Polish Underground State

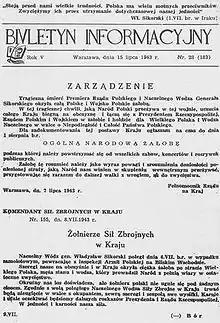
Polish Underground State's underground "Information Bulletin", 15 July 1943, reporting the death of Gen. Sikorski and ordering a national day of mourning

The government in exile, located first in France and later in the United Kingdom, with the President, Prime Minister and the Commander-in-Chief of the Polish Army was the top military and civilian authority, recognized by the authorities of the Underground State as their commanders. The government in exile was represented in the occupied Poland by the Government Delegation for Poland, headed by the Government Delegate for Poland.